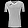
Label: T - shirt / top